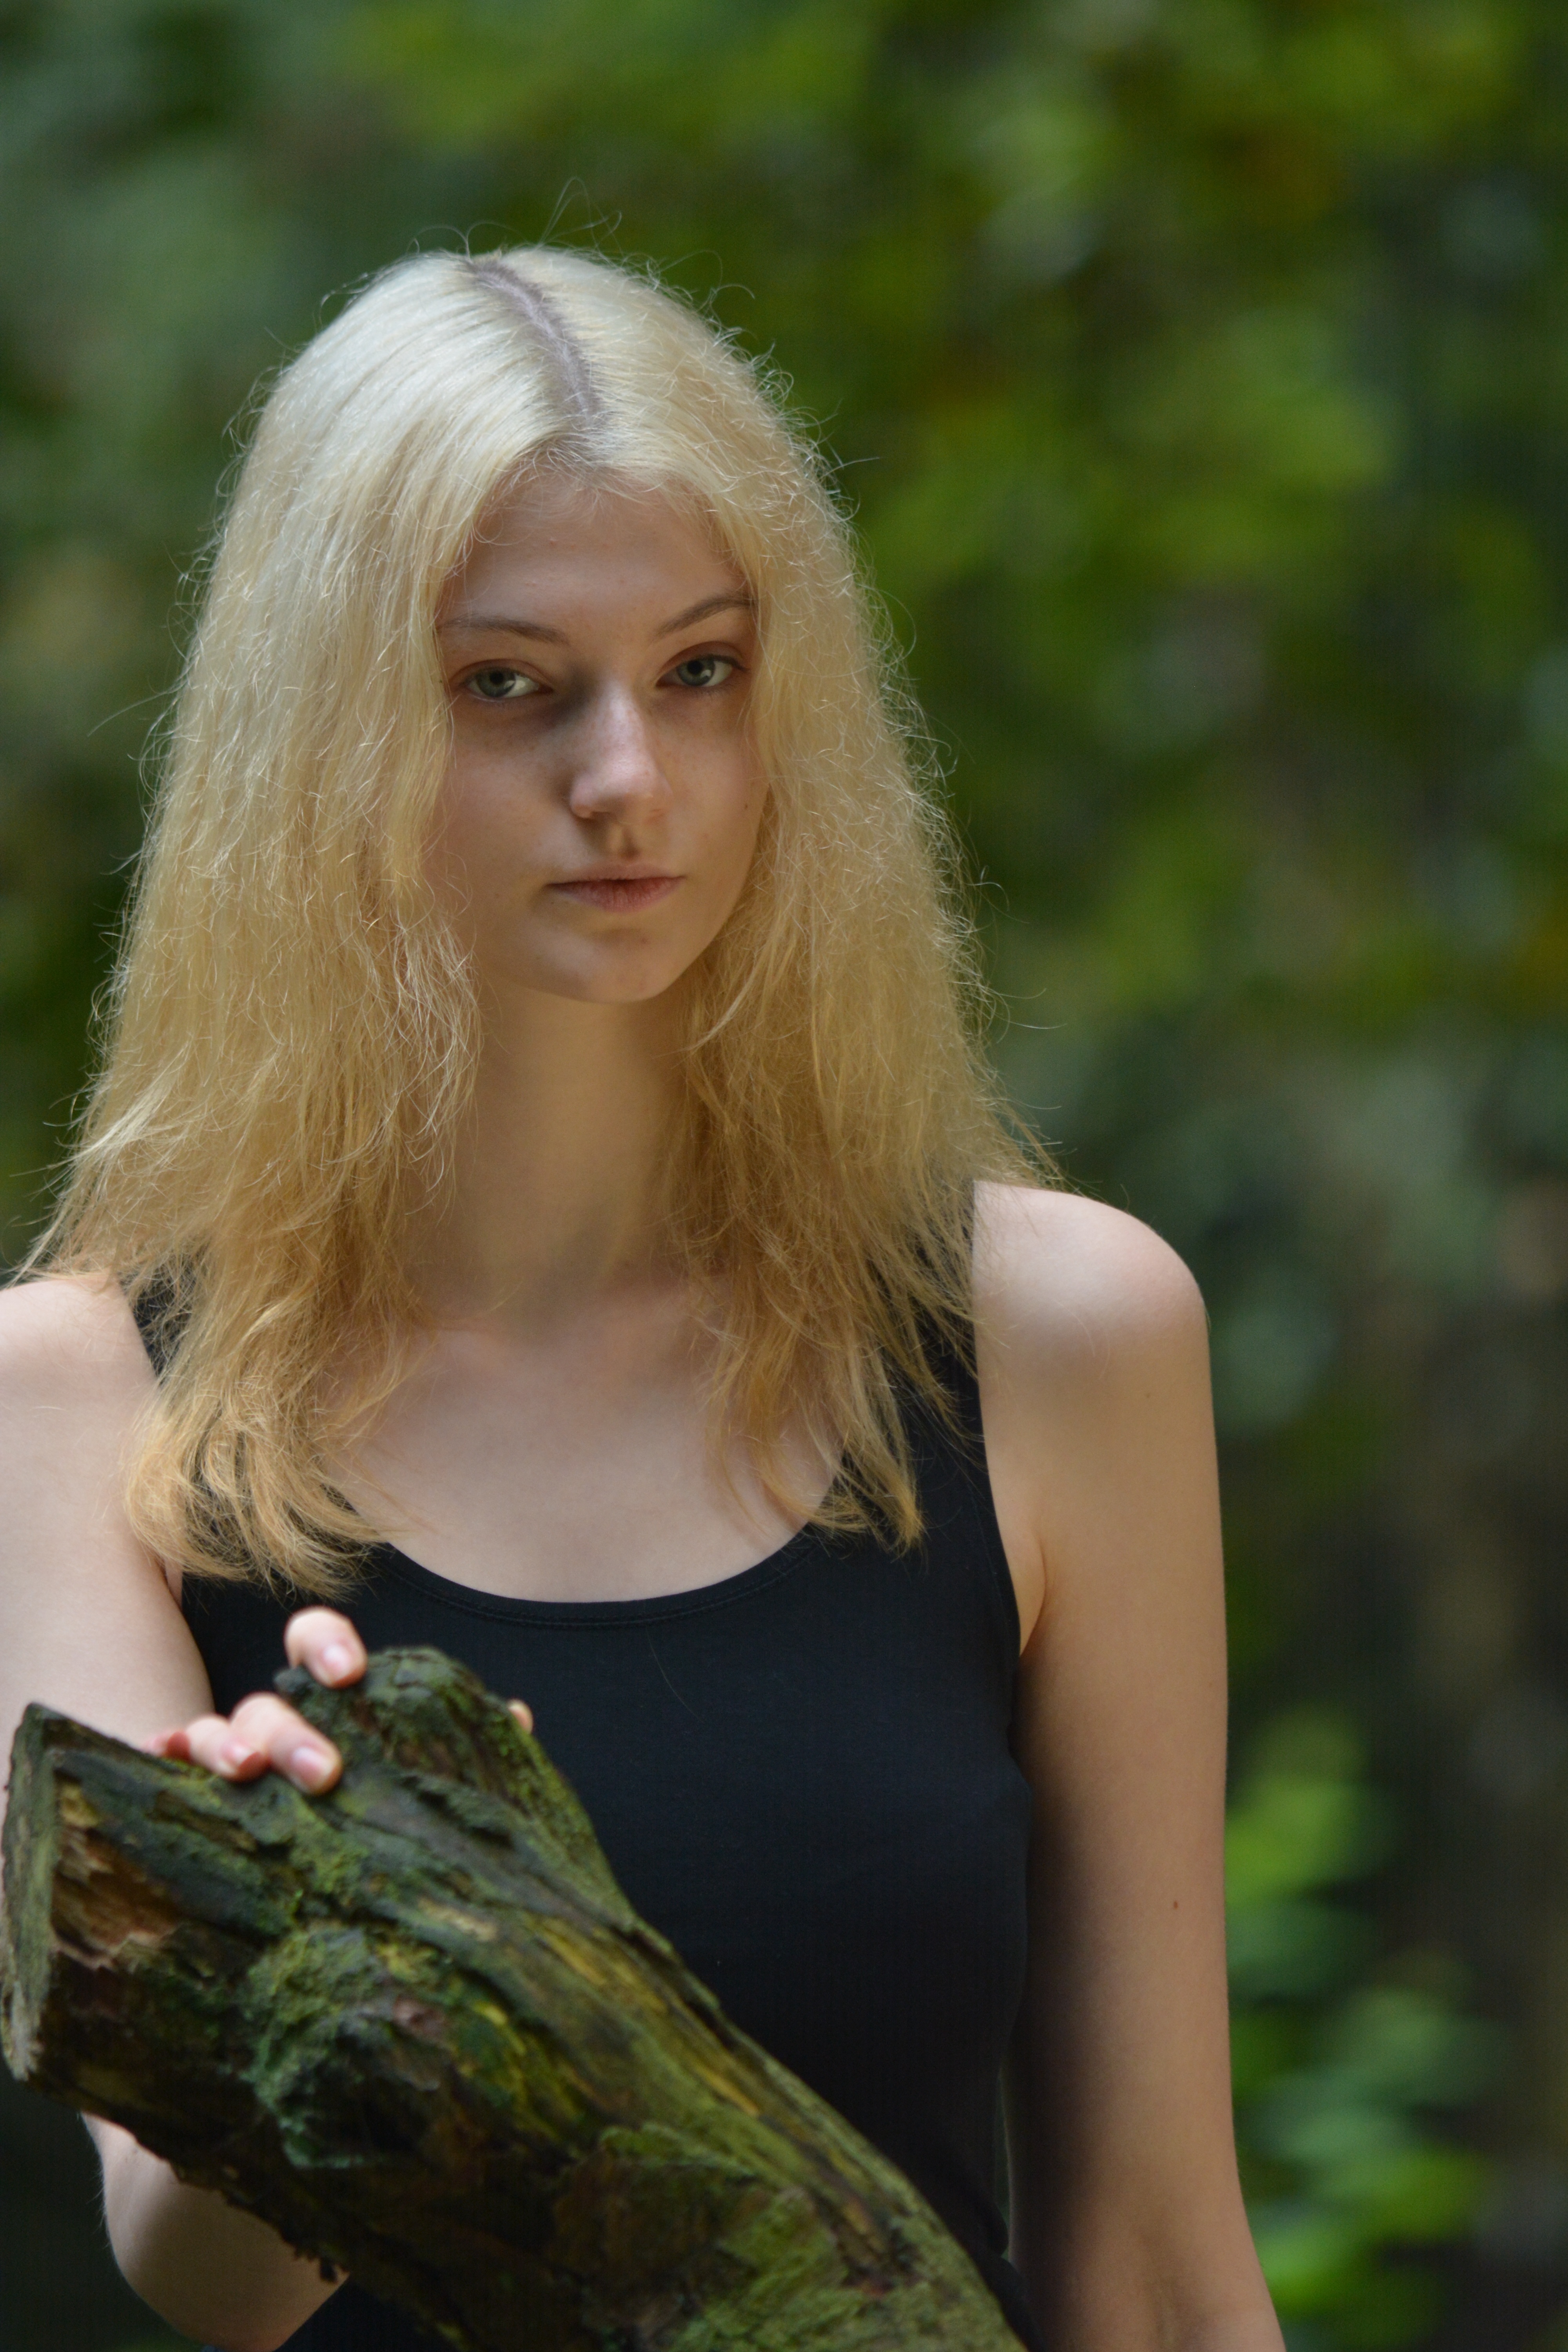
forest, person, girl, woman, hair, photography, portrait, model, young, green, fashion, lady, hairstyle, feminine, long hair, shooting, dress, eye, beauty, blond, slim, photo shoot, brown hair, portrait photography, art model, human hair color